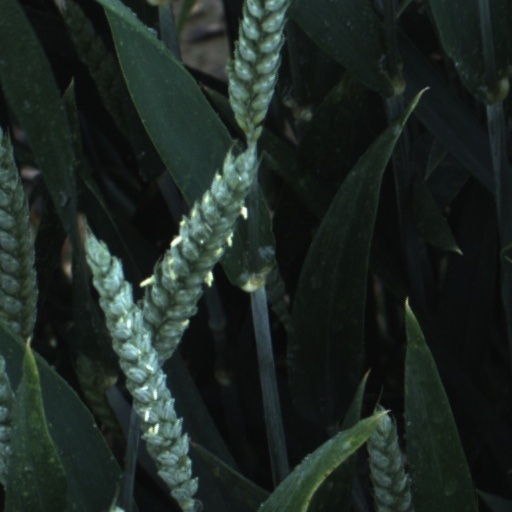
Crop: wheat